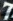
Number: 7